Raney nickel

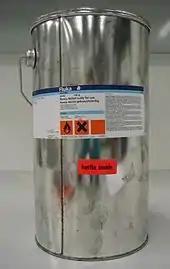
Raney nickel is pyrophoric and must be handled with care. This shipping container is filled with vermiculite to protect the sealed bottle inside.

The Ni–Al alloy is prepared by dissolving nickel in molten aluminium followed by cooling ("quenching"). Depending on the Ni:Al ratio, quenching produces a number of different phases.